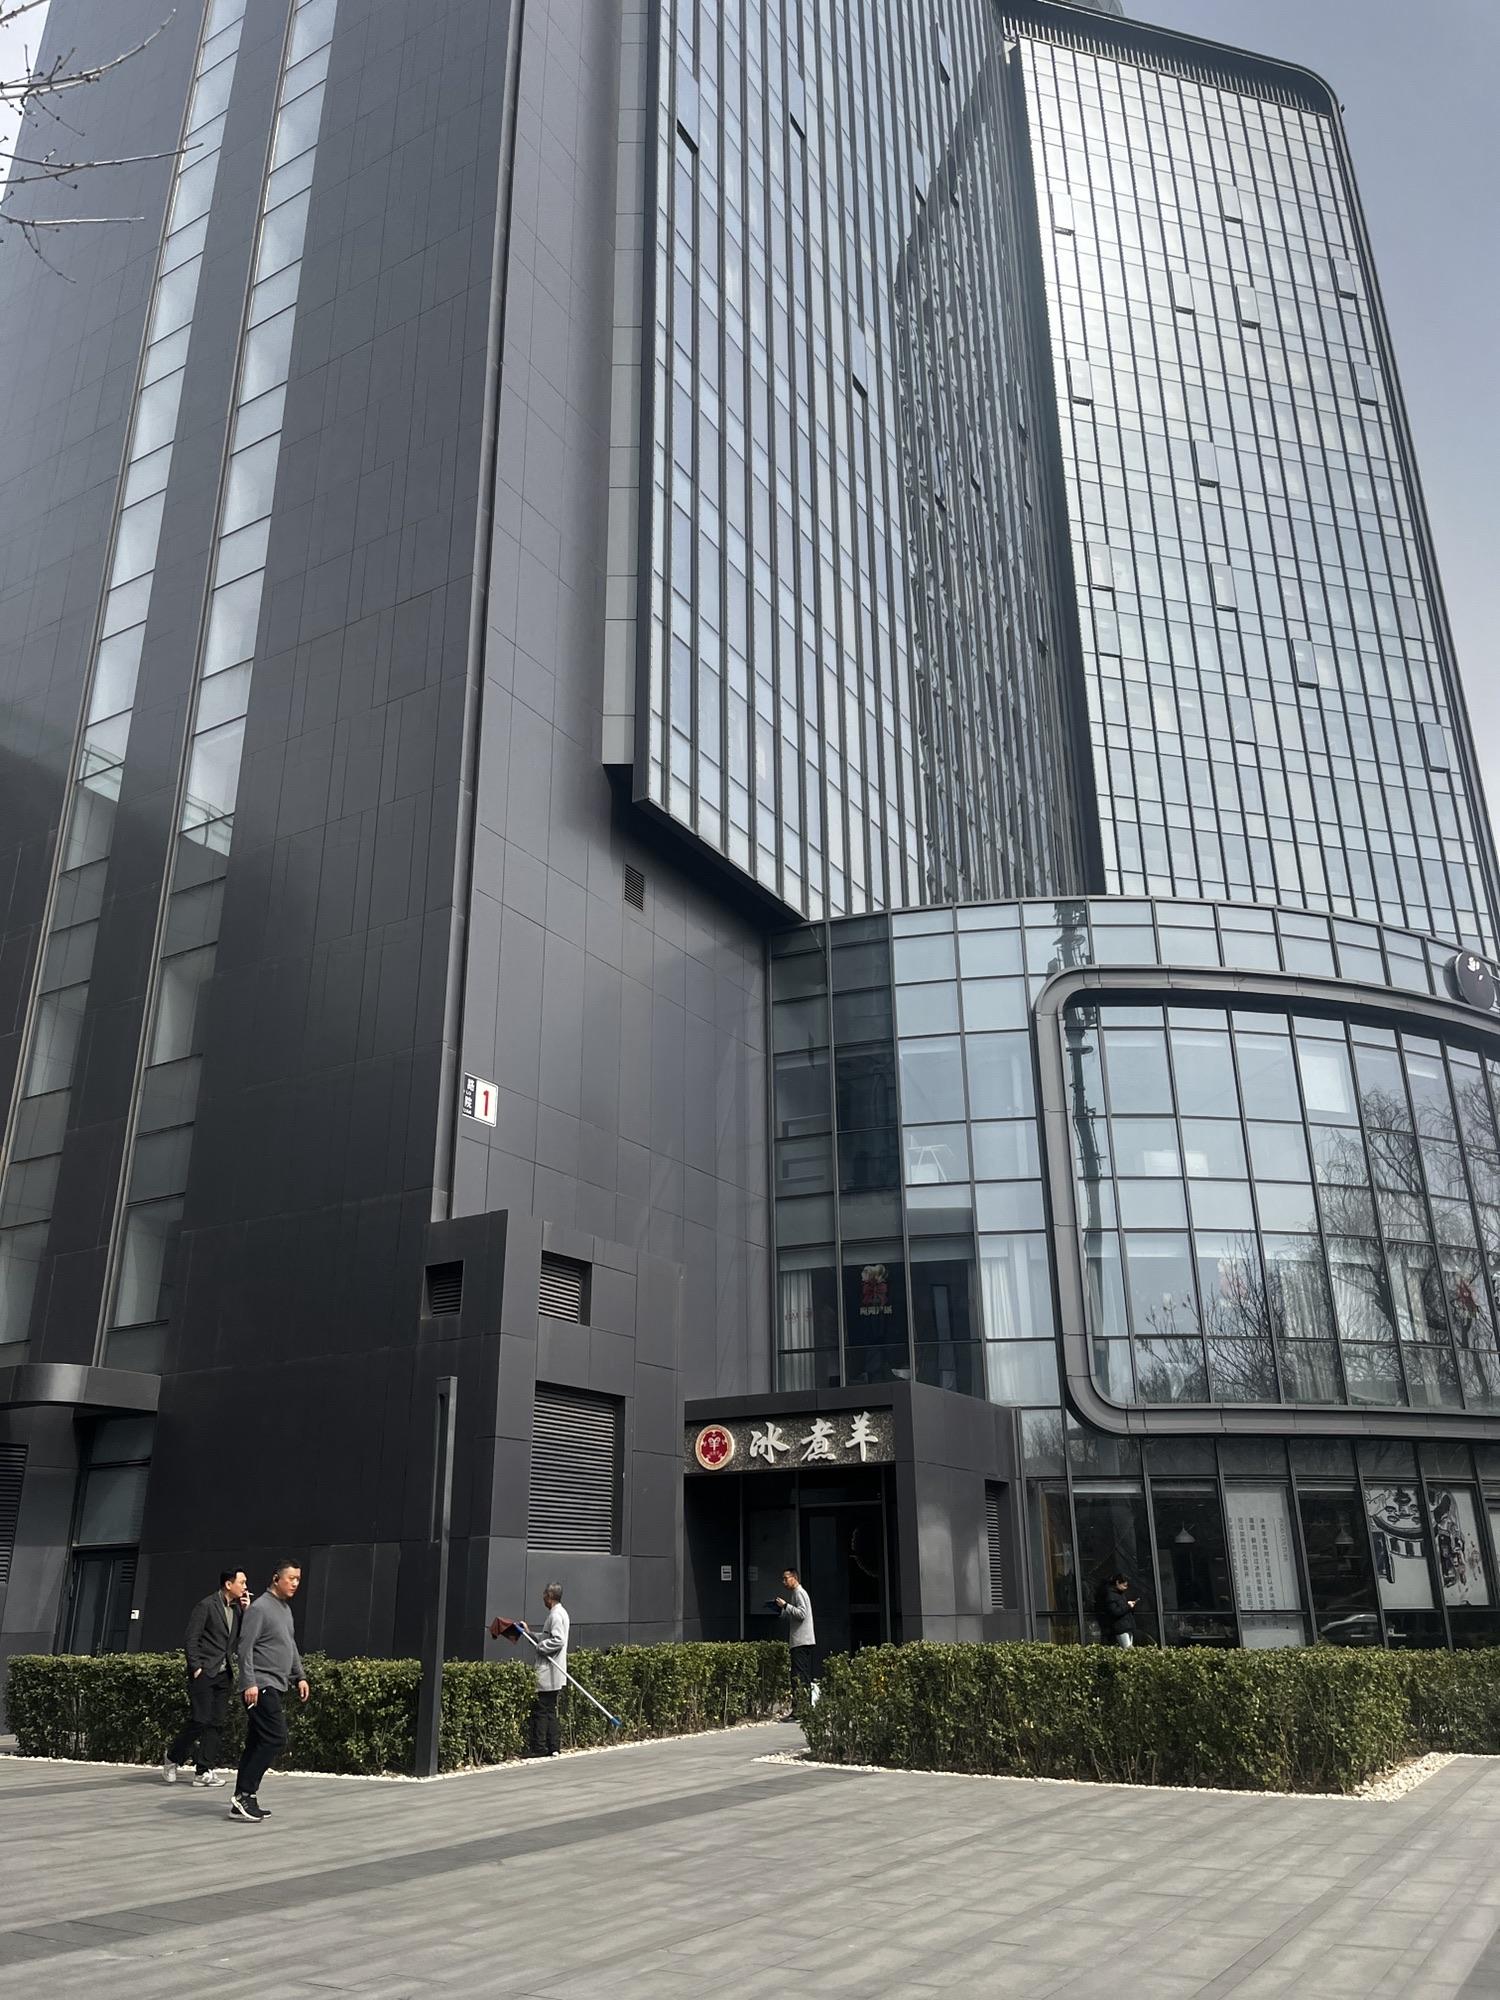
地标名称：华润时代中心
所在城市：北京市·朝阳区